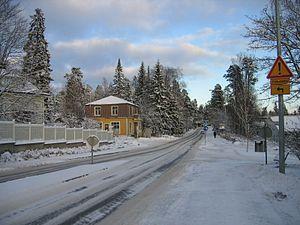
Kauniainen, Grankulla en suédois, est une ville du Sud de la Finlande et fait partie du Grand Helsinki, avec Espoo, Vantaa et Helsinki dans la région d'Uusimaa et la province de Finlande méridionale. C'est la plus petite municipalité de Finlande, totalement enclavée dans Espoo.